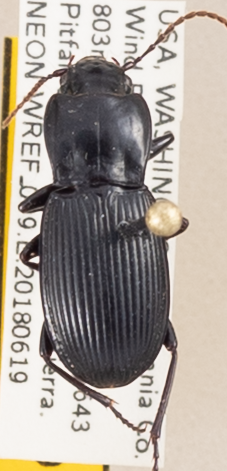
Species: Pterostichus herculaneus
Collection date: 2018-06-19
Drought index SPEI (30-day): -1.45
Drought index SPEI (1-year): -0.32
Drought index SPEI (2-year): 0.71